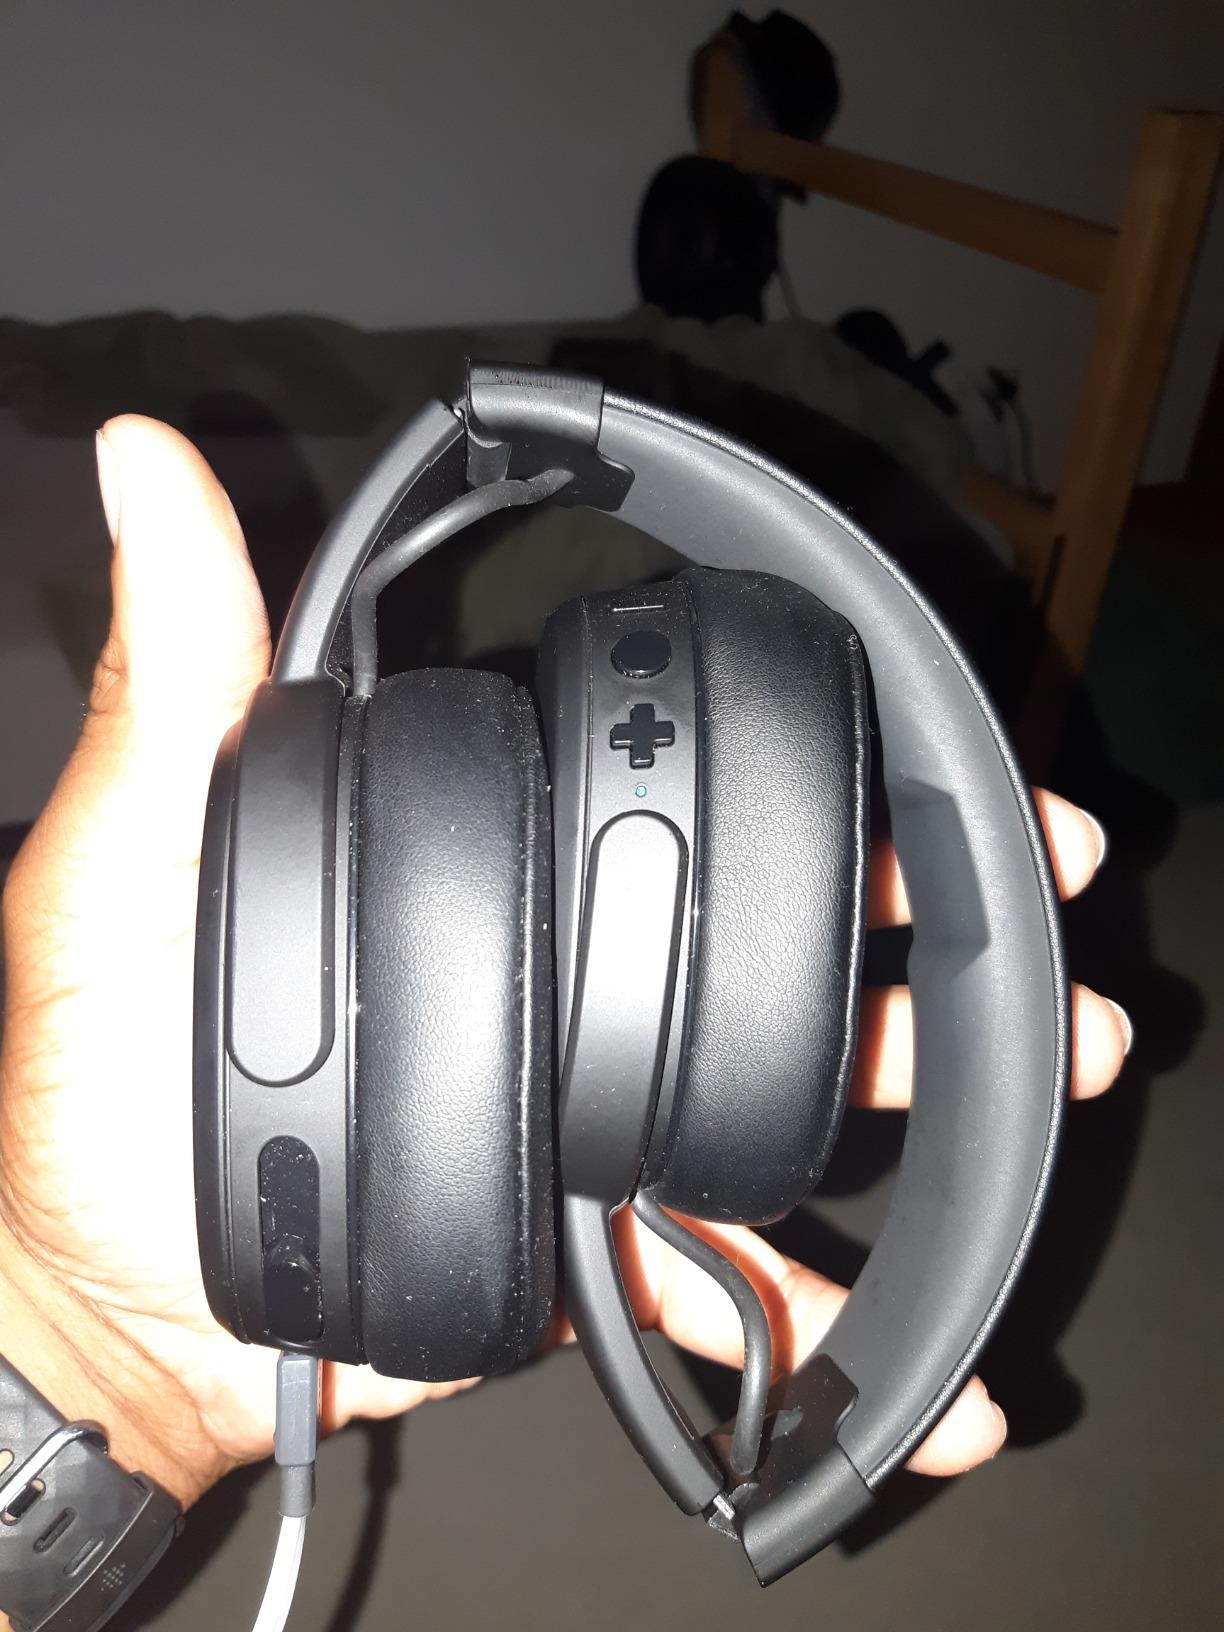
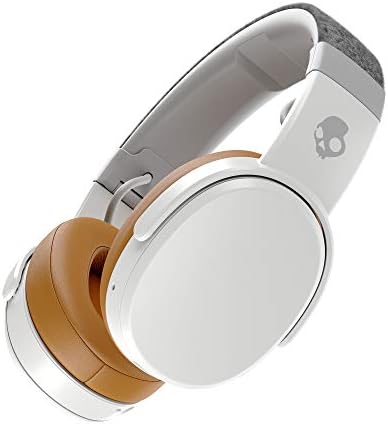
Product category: headphones
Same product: no